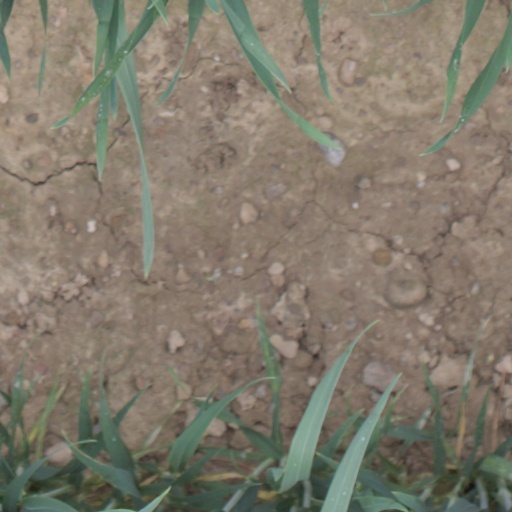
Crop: wheat